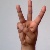
The image shows a hand gesture representing the letter 'W' in Indian Sign Language.